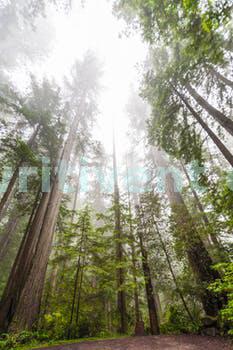
Label: Watermark